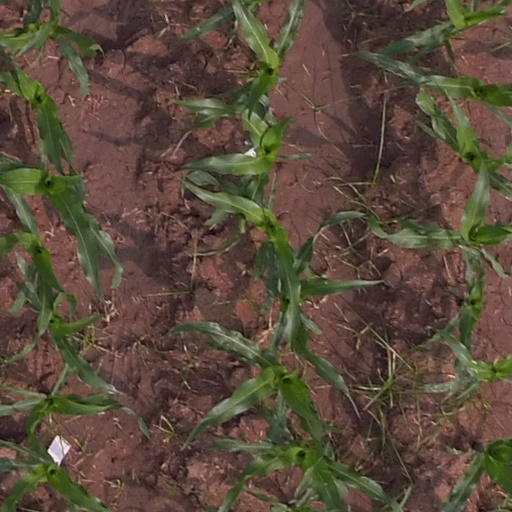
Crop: maize; corn